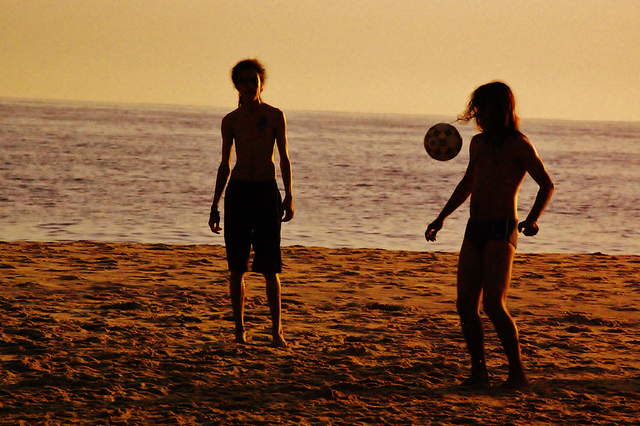
hai người đàn ông đang chơi bóng đá ở trên bãi cát